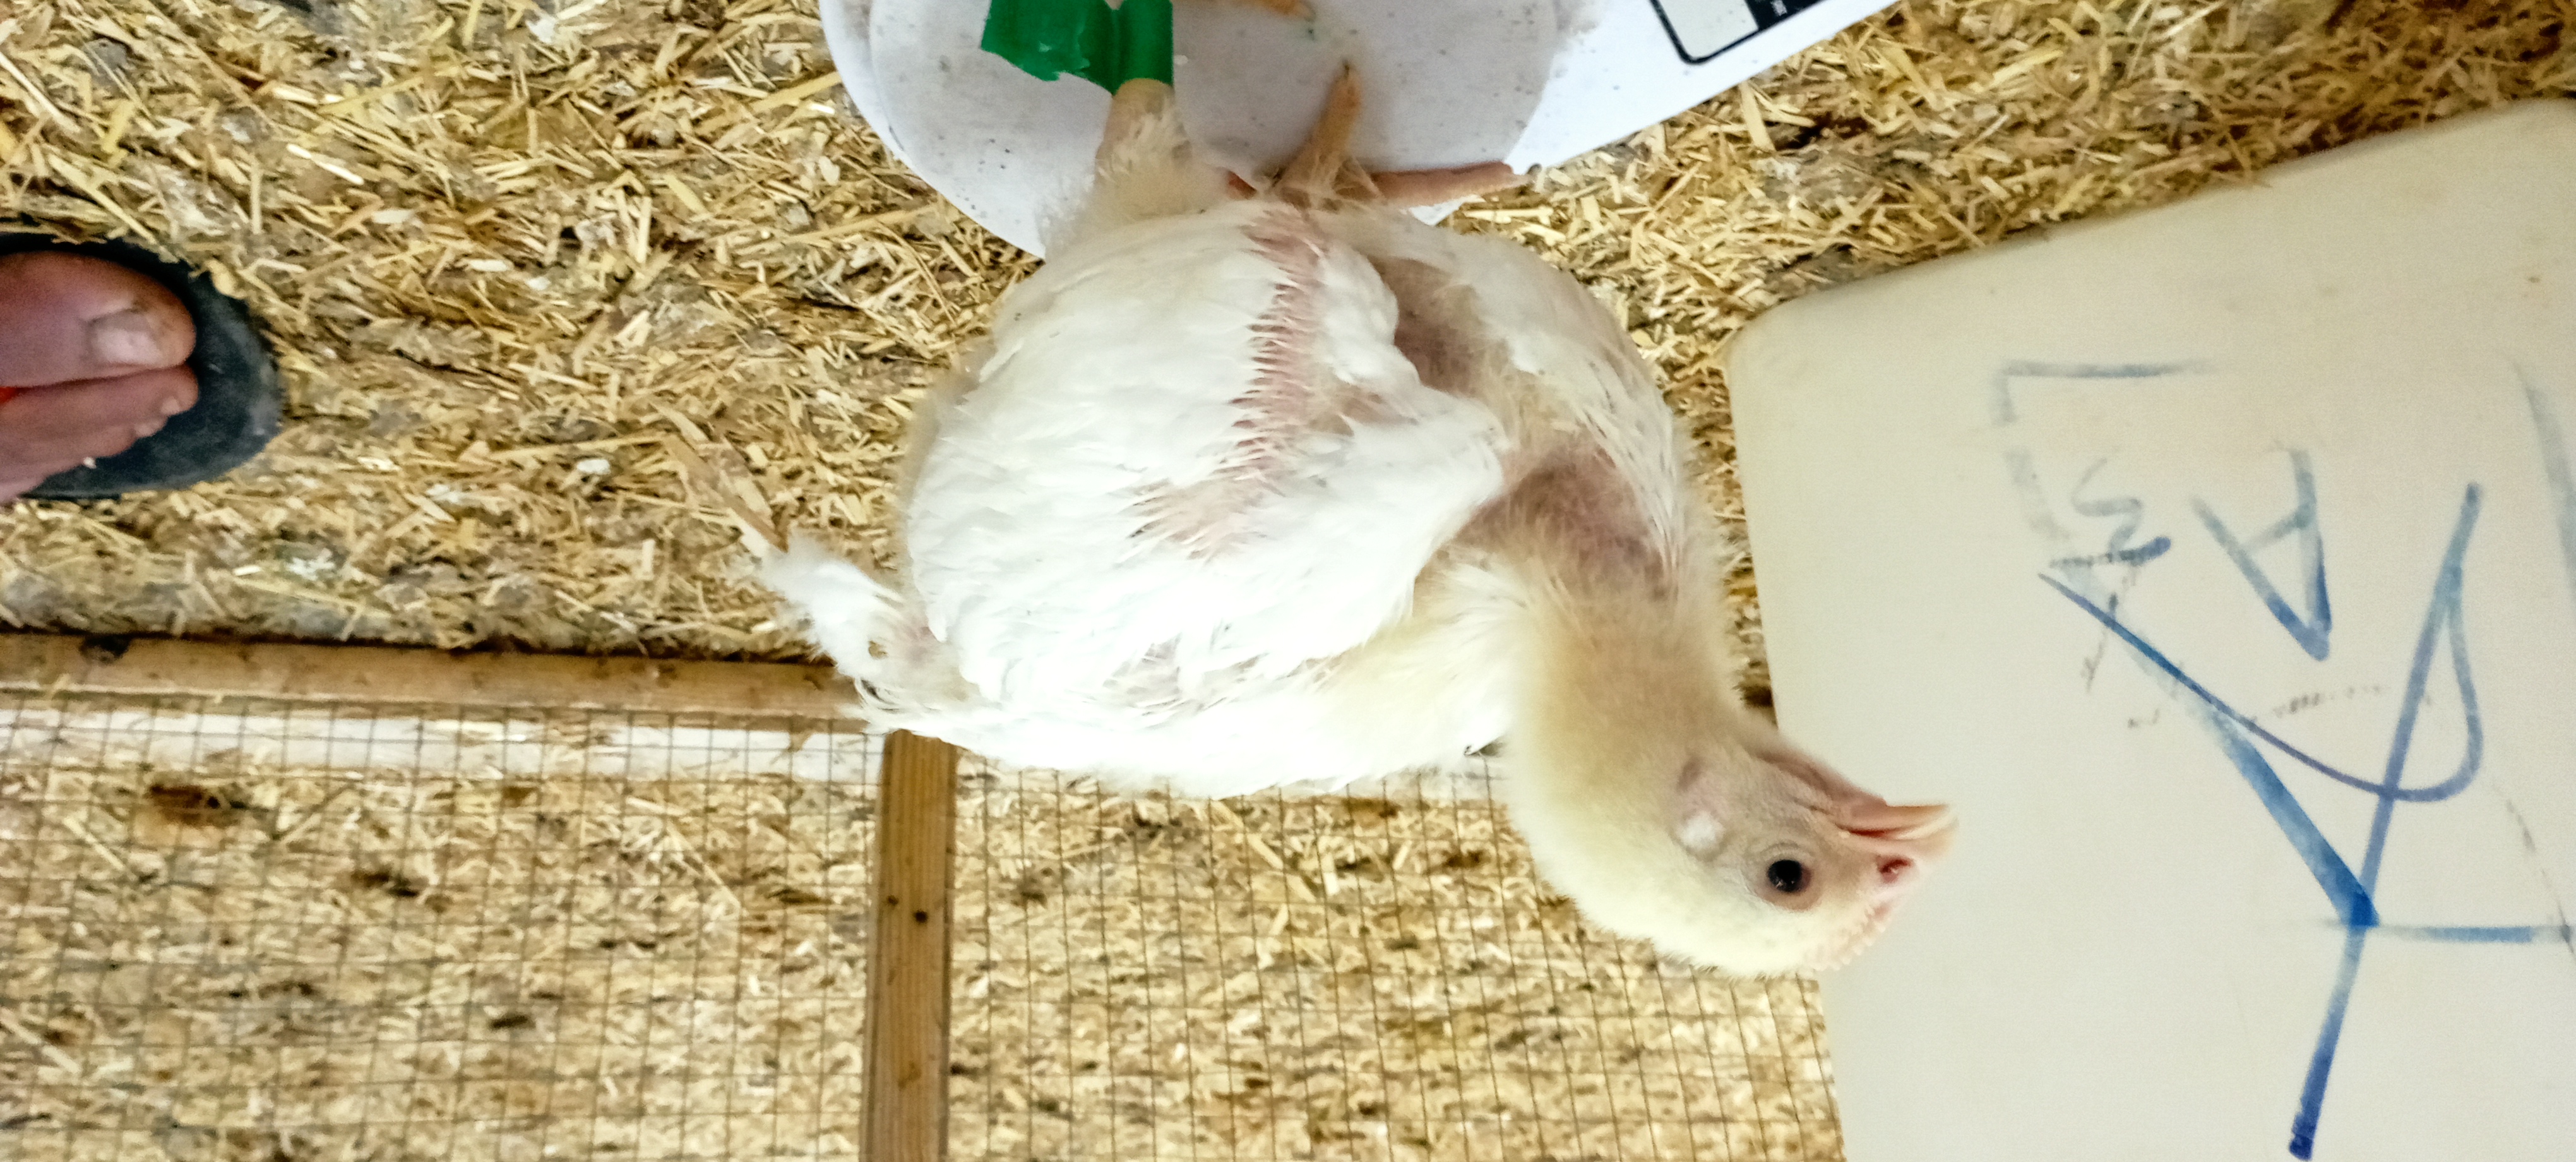
Weight: 718 g